Ferrari 488

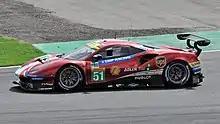

The 488 GTE made its competition debut in Round 1 of the 2016 WeatherTech SportsCar Championship at the 24 Hours of Daytona on 30–31 January. The 488 GTE run by Scuderia Corsa finished 10th outright and 4th in the GTLM class. At the 2016 24 Hours of Le Mans, the car took second place, ran by Risi Competizione. The car took victory at the 2016 Petit Le Mans ran by Risi Competizione.